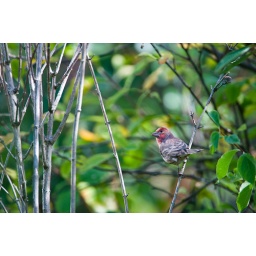
A house finch (I think) at Swan lake in Victoria